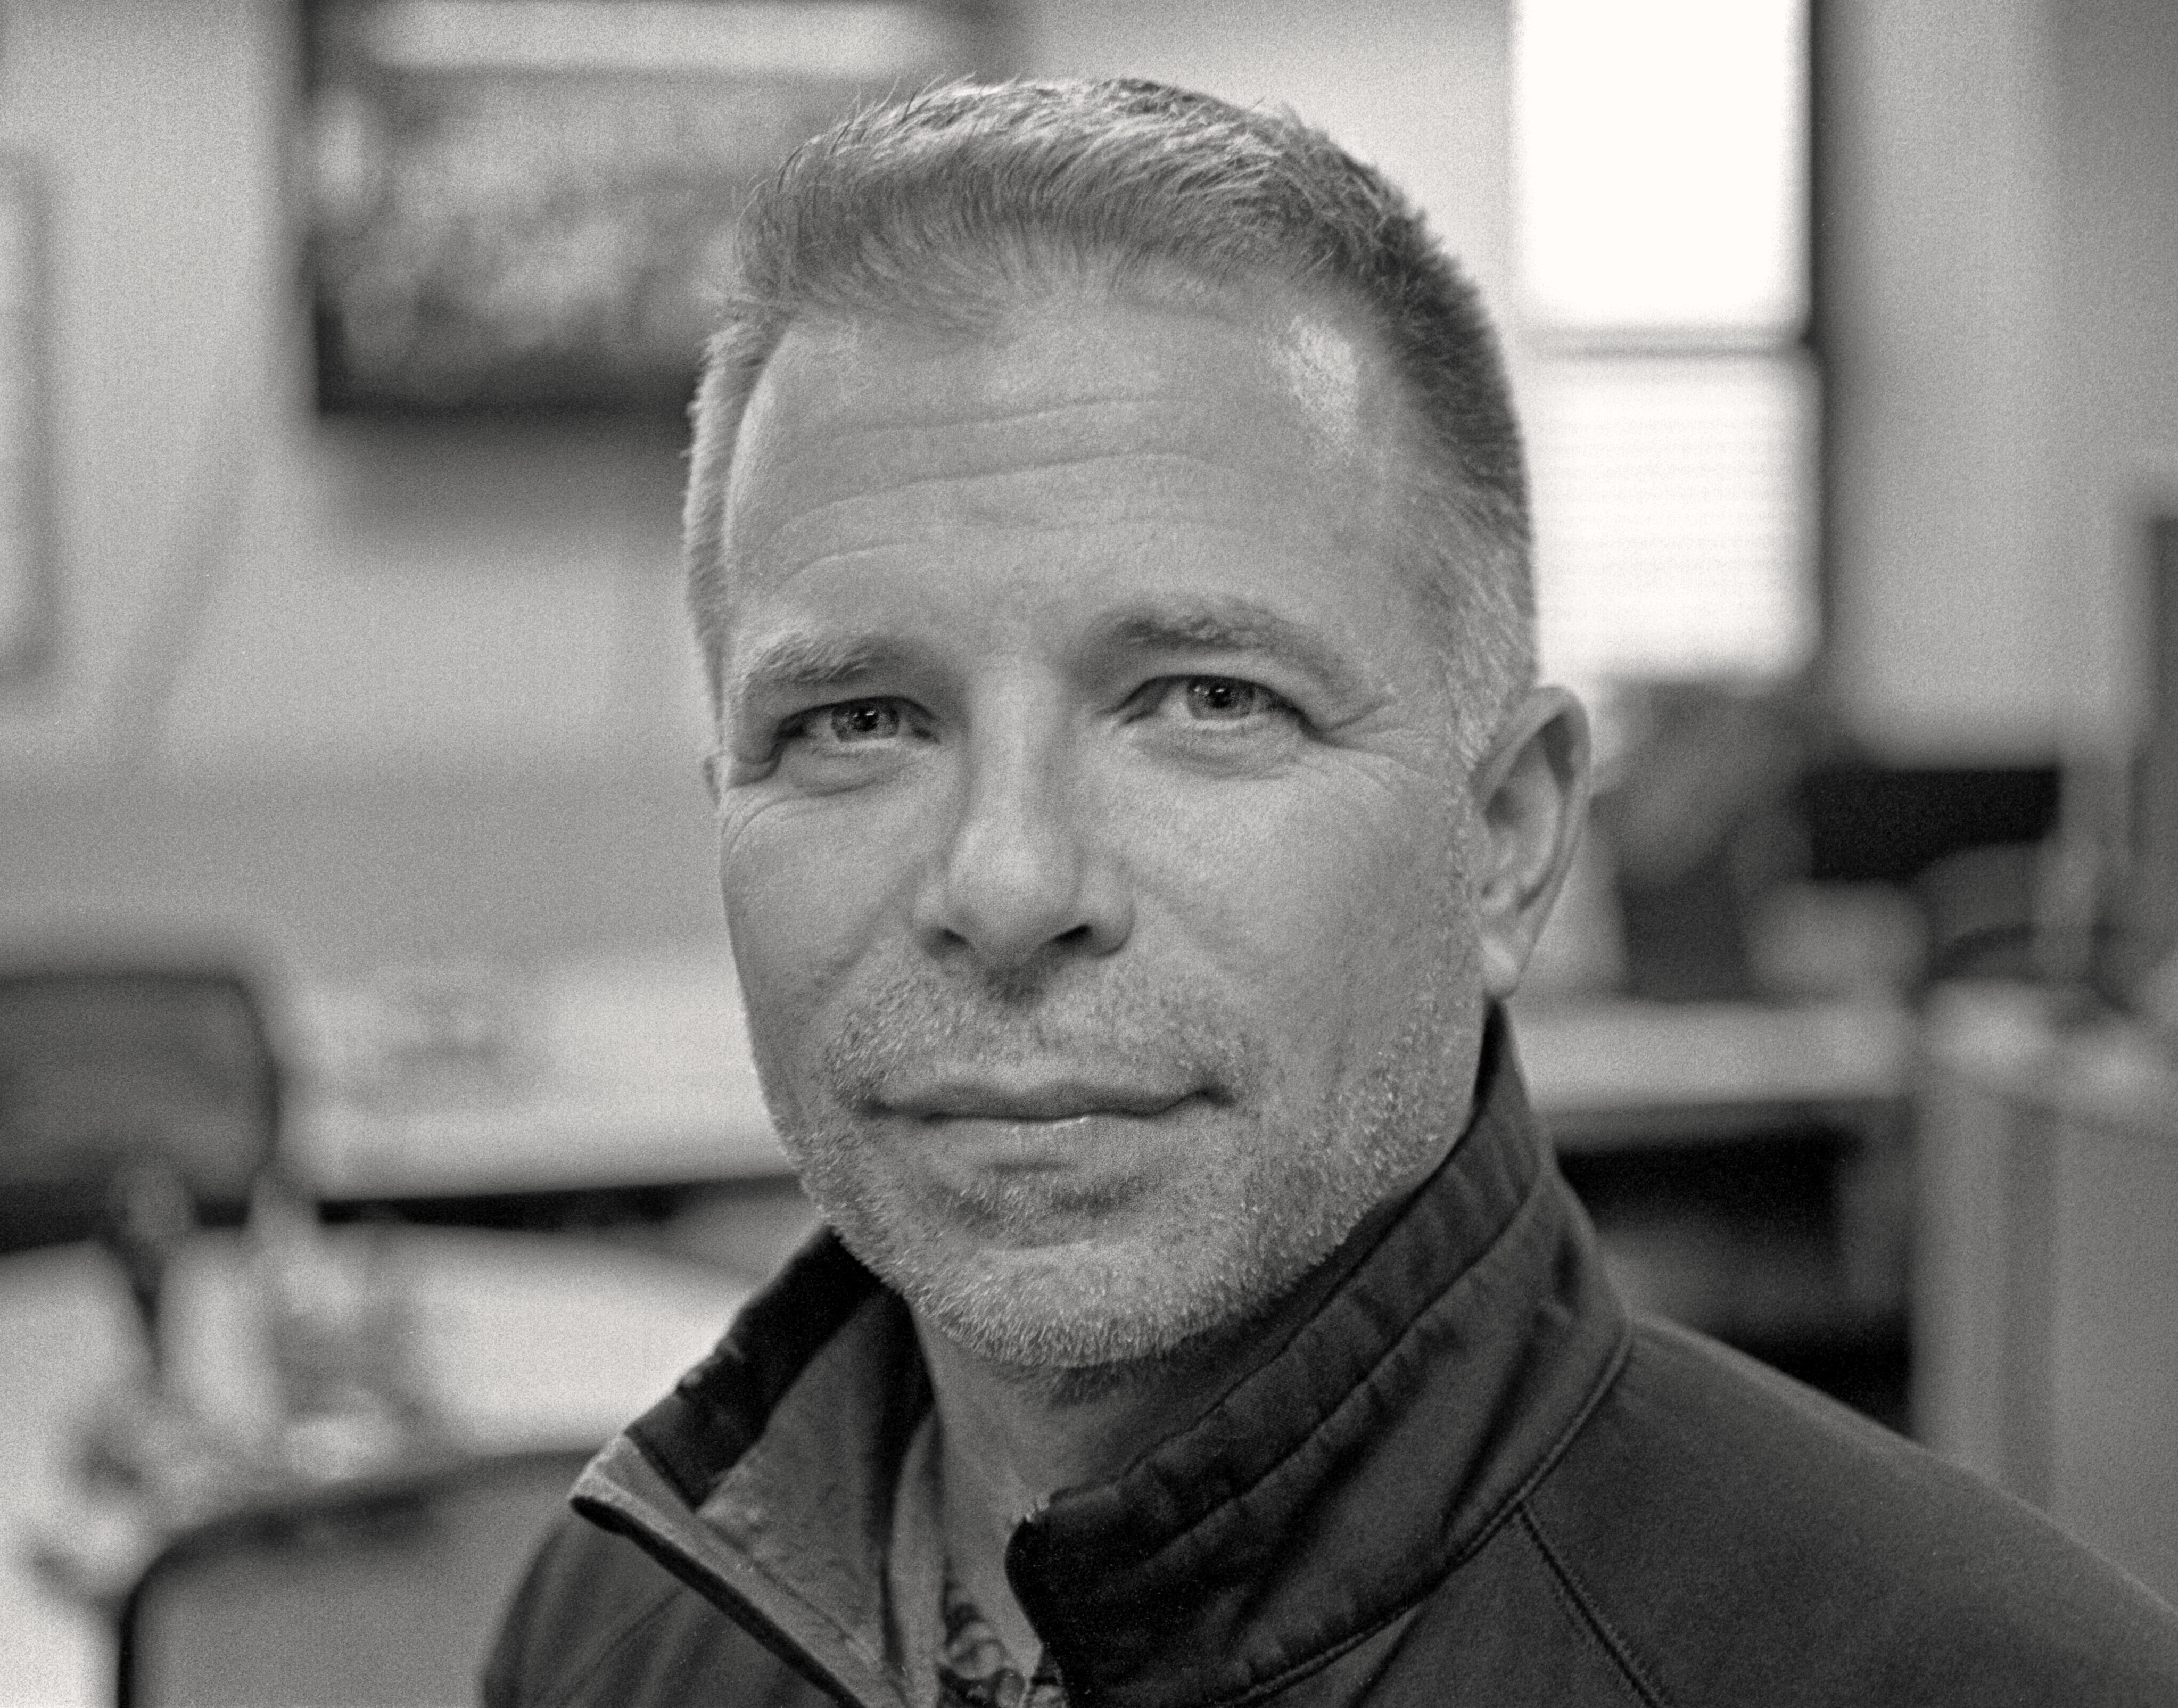
man, person, black and white, people, white, photography, photographer, male, portrait, canon, black, monochrome, facial expression, smile, face, head, kodak, tmax400, monochrome photography, portrait photography, facial hair